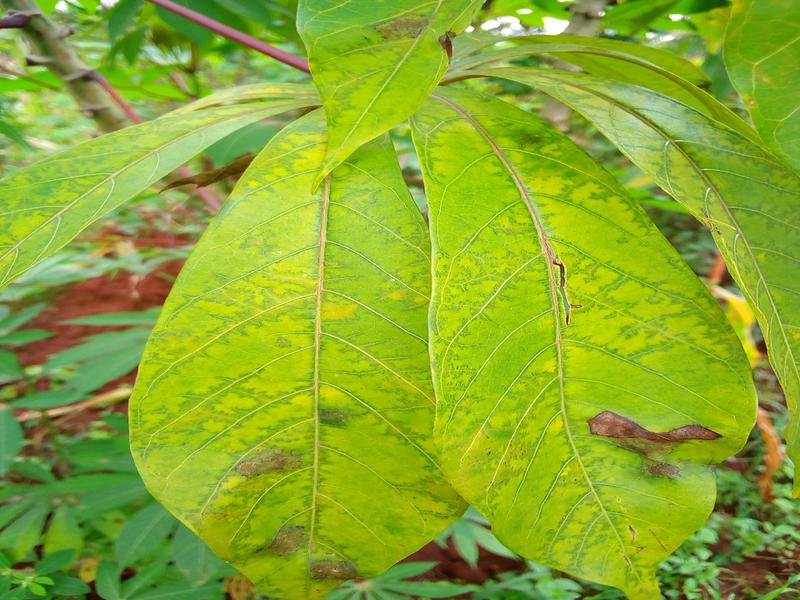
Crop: cassava
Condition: brown_streak_disease